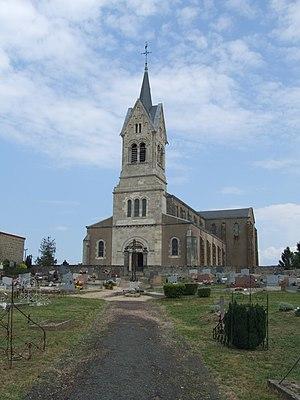
Église Saint-Alban, Église vue du cimetière, Lormes, Niève, Bourgogne, FRANCE
Cet article recense les monuments historiques de la Nièvre, en France.
Lormes est une commune française située dans le département de la Nièvre, en région Bourgogne-Franche-Comté.